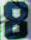
Number: 8